Fonfon Glacier

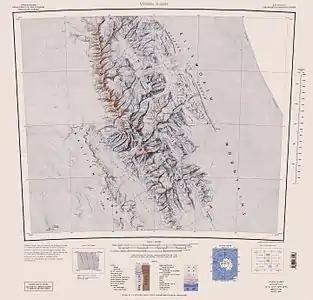
Map of Sentinel Range.

Fonfon Glacier is the 4 km long and 2.3 km wide glacier on the east side of the main crest of north-central Sentinel Range in Ellsworth Mountains, Antarctica. It is situated north of Gerila Glacier and south of the head of Embree Glacier. The glacier drains the northeast slopes of the northern summit of Long Gables Peak and the southeast slopes of Mount Anderson, flows northeastwards and joins upper Ellen Glacier southeast of Eyer Peak.